Bhaktivedanta Manor

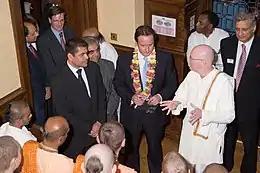
Future British prime minister David Cameron (centre) visiting the Manor in 2003

During 1985, the devotees tried to buy adjoining land to make road access to the Manor that would bypass the village. Meanwhile, the council received many more local complaints, leading it to issue an enforcement notice in January 1987 to have the temple closed to the public, citing a breach of the 1000-person daily limit. The temple submitted an appeal to the UK's Department of the Environment. A series of government inquiries over 1987–89 recognised the importance of Aldenham's position within the Letchmore Heath Conservation Area, and in 1990 the Secretary of State announced that Bhaktivedanta Manor would have to close as a temple. Appeals to the British High Court, the Court of Appeal and the European Court for Human Rights – the latter heard as "ISKCON and 8 Others v. United Kingdom" – all similarly failed, and a date of 16 March 1994 was set for the closure. In the months leading up to the deadline, the devotees bought the neighbouring land, and submitted a development proposal to Hertsmere Council, with a view to making a road that would bring all traffic into the Manor from the A41, on the opposite (west) side of the property from the village. On the day of the proposed closure, a crowd estimated at 36,000 marched on the British government's offices at Westminster in protest, as the council deliberated over the application for a new road.